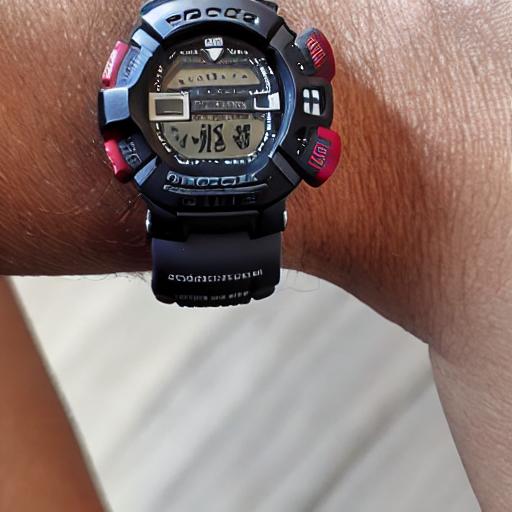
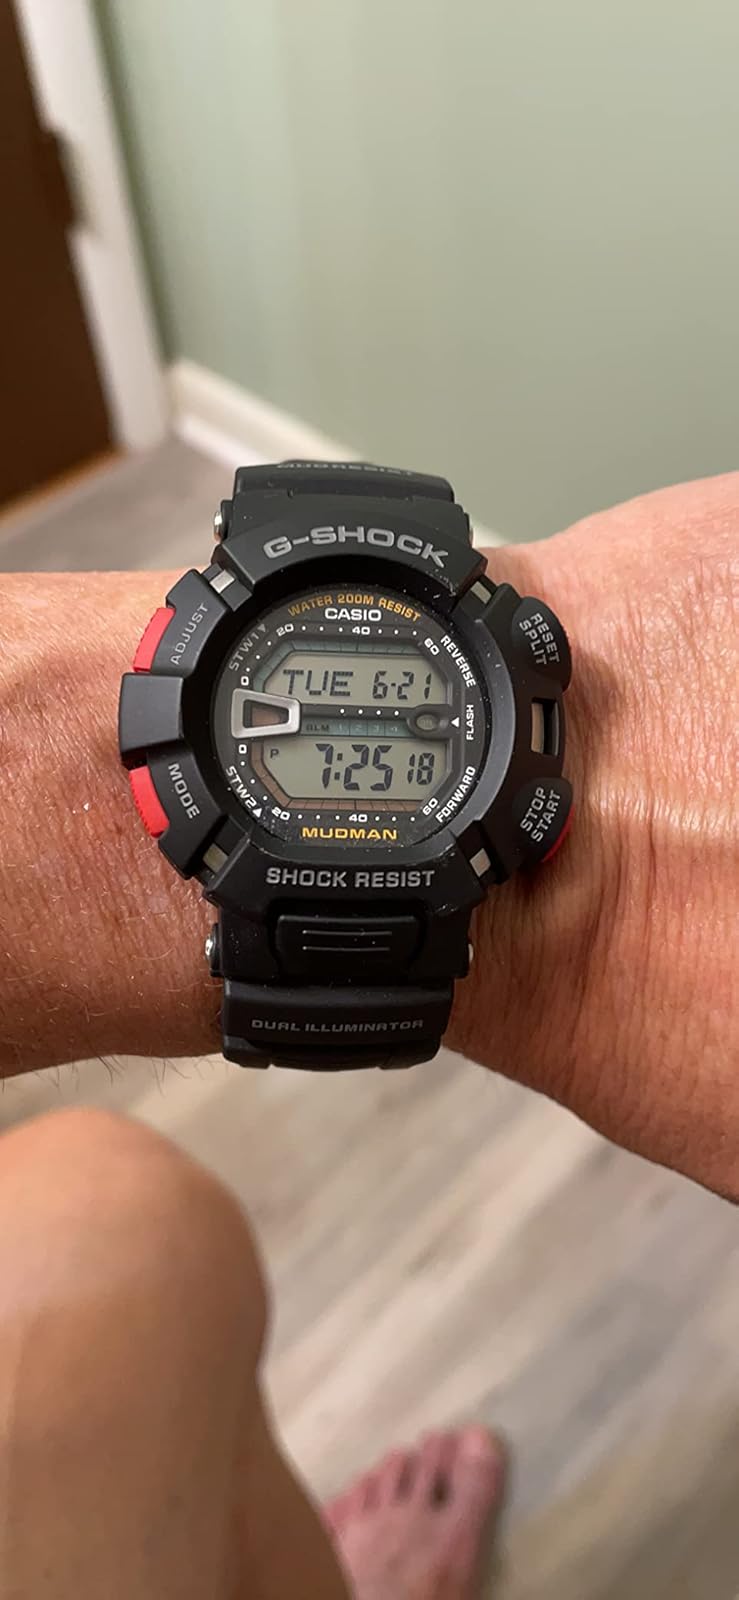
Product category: accessories_watch
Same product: no